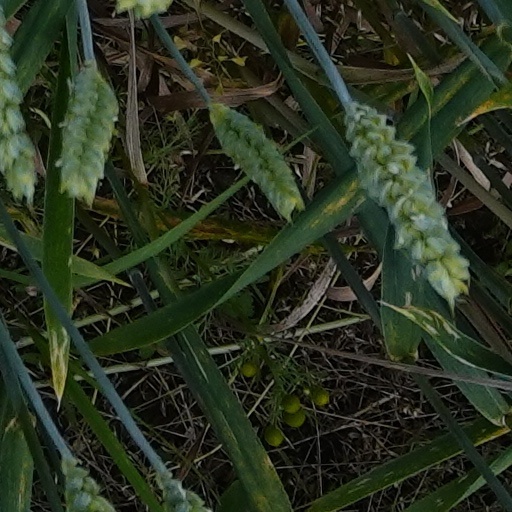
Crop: wheat